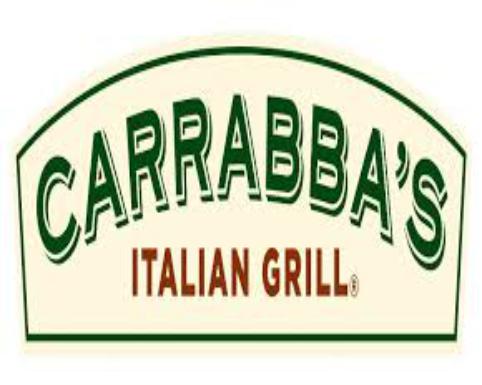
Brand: Carrabba's Italian Grill
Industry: Food